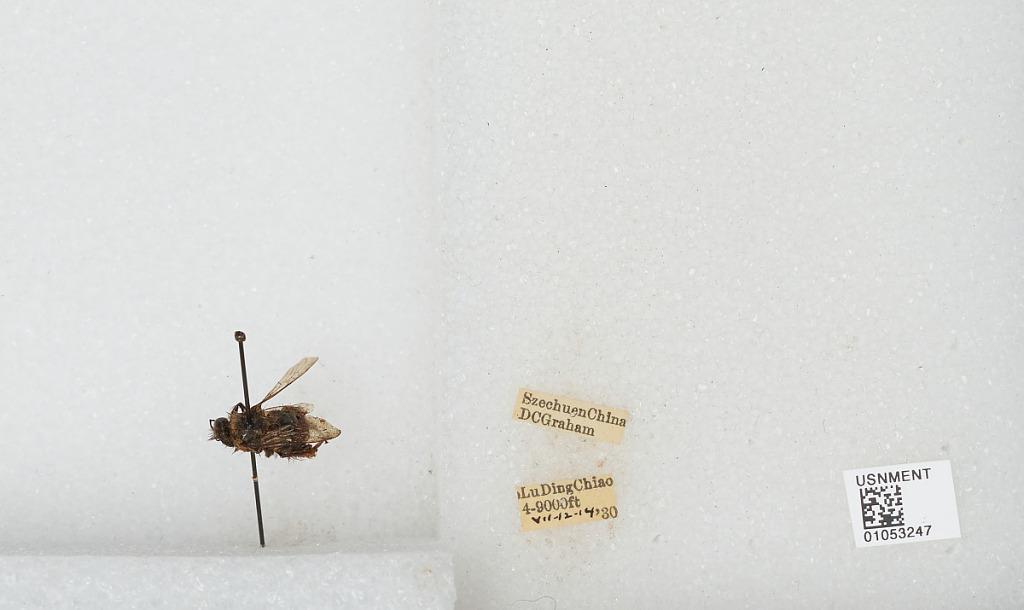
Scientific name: Bombus sp.
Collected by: D. Graham
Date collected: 1930-7-12
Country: China
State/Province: Sichuan
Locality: Lu Ding Chiao